Tõnu Lehtsaar

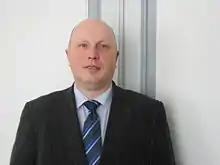
Tõnu Lehtsaar

Tõnu Lehtsaar (born 2 May 1960, Tartu) is an Estonian psychologist.